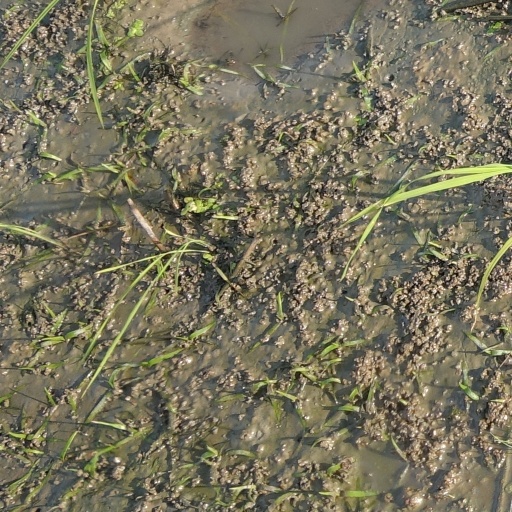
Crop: rice